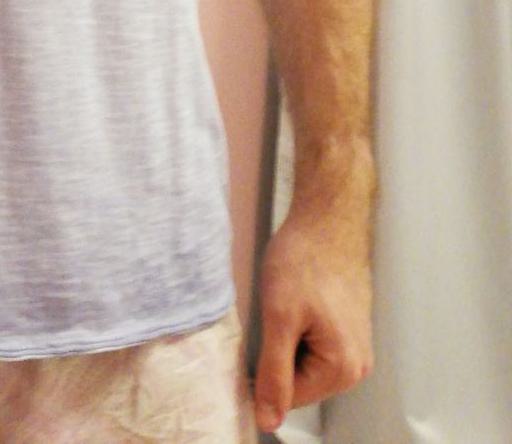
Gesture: no_gesture